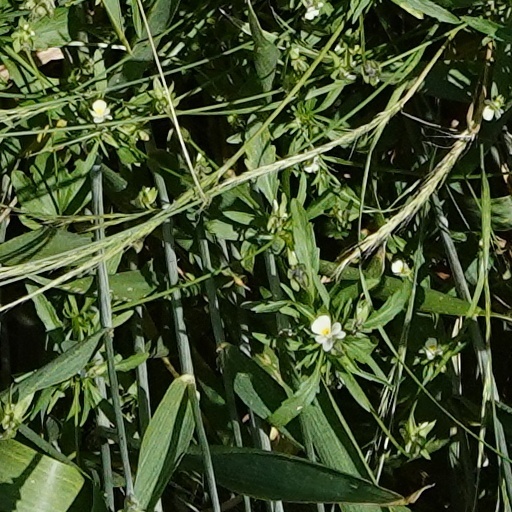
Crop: wheat